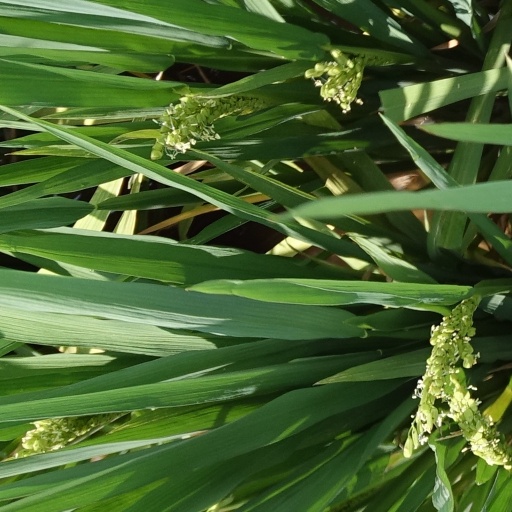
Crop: rice